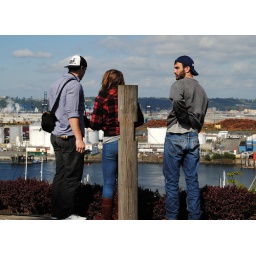
Kevin, Kat, and Harry looking out over Tacoma. I can't decide between the color or black and white version.